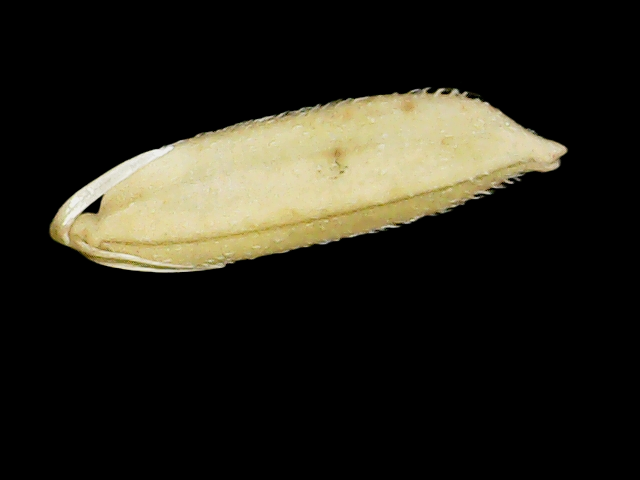
Rice variety: Binadhan11